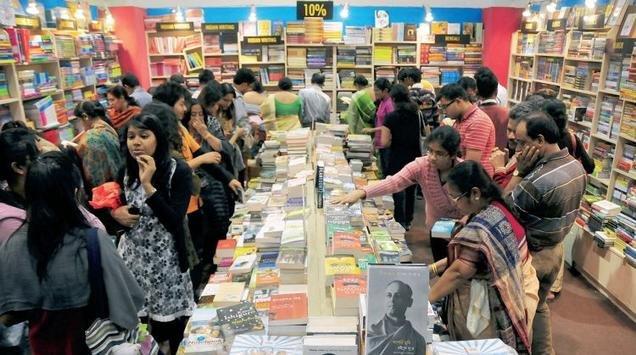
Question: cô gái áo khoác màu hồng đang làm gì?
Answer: đang lựa sách